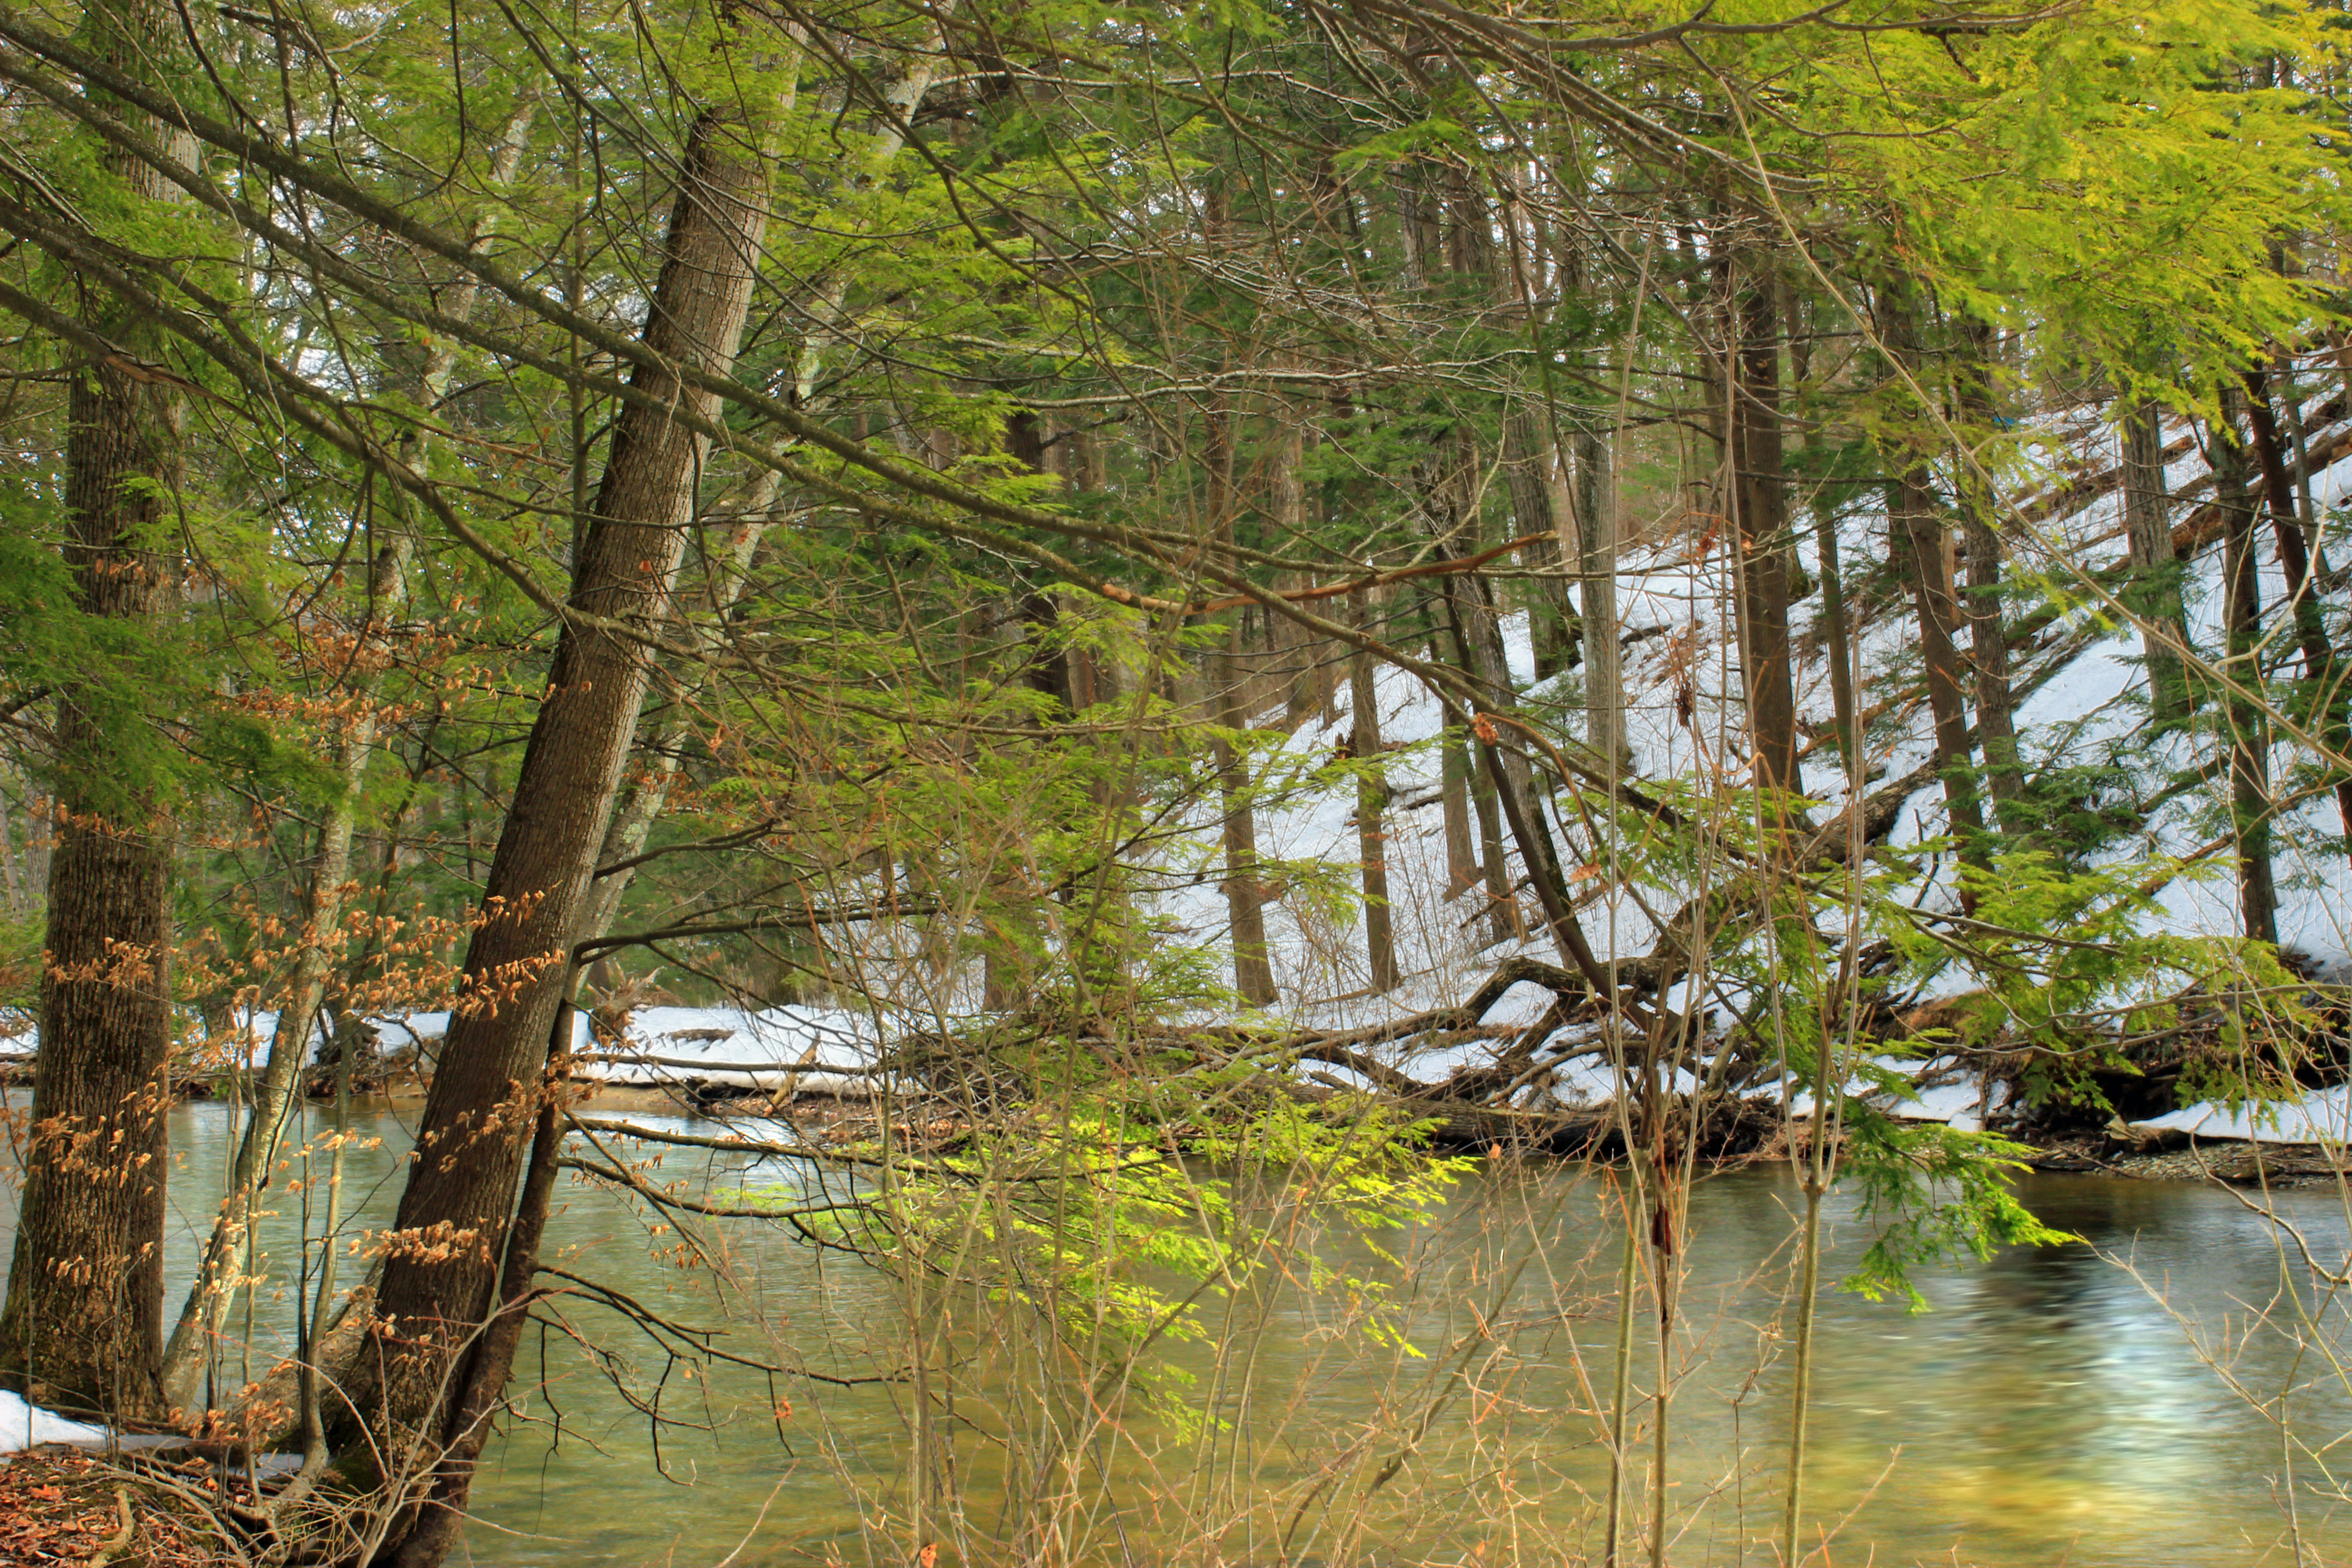
tree, water, nature, forest, creek, swamp, wilderness, branch, snow, winter, leaf, lake, river, pond, wildlife, stream, reflection, jungle, autumn, trees, creativecommons, coniferous, rainforest, riparian, wetland, hemlocks, easternhemlocks, tsugacanadensis, pennsylvania, lehighvalley, northamptoncounty, bushkillcreek, jacobsburgstatepark, henryswoods, henryswoodstrail, woodland, habitat, ecosystem, old growth forest, natural environment, geographical feature, woody plant, bayou, riparian forest